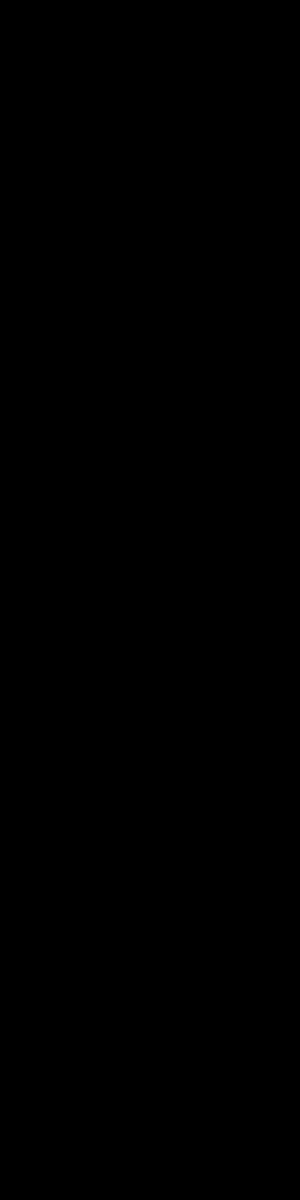
La grammaire japonaise est de type agglutinant, avec un alignement nominatif-accusatif, et dont l'ordre des constituants est dépendant-tête et SOV. Le marquage des relations entre constituants se fait sur les dépendants, et les rôles syntaxiques des noms dans la phrase sont marqués par des particules s'attachant après eux. Il n'y a pas d'accord en genre, en nombre ou en personne.